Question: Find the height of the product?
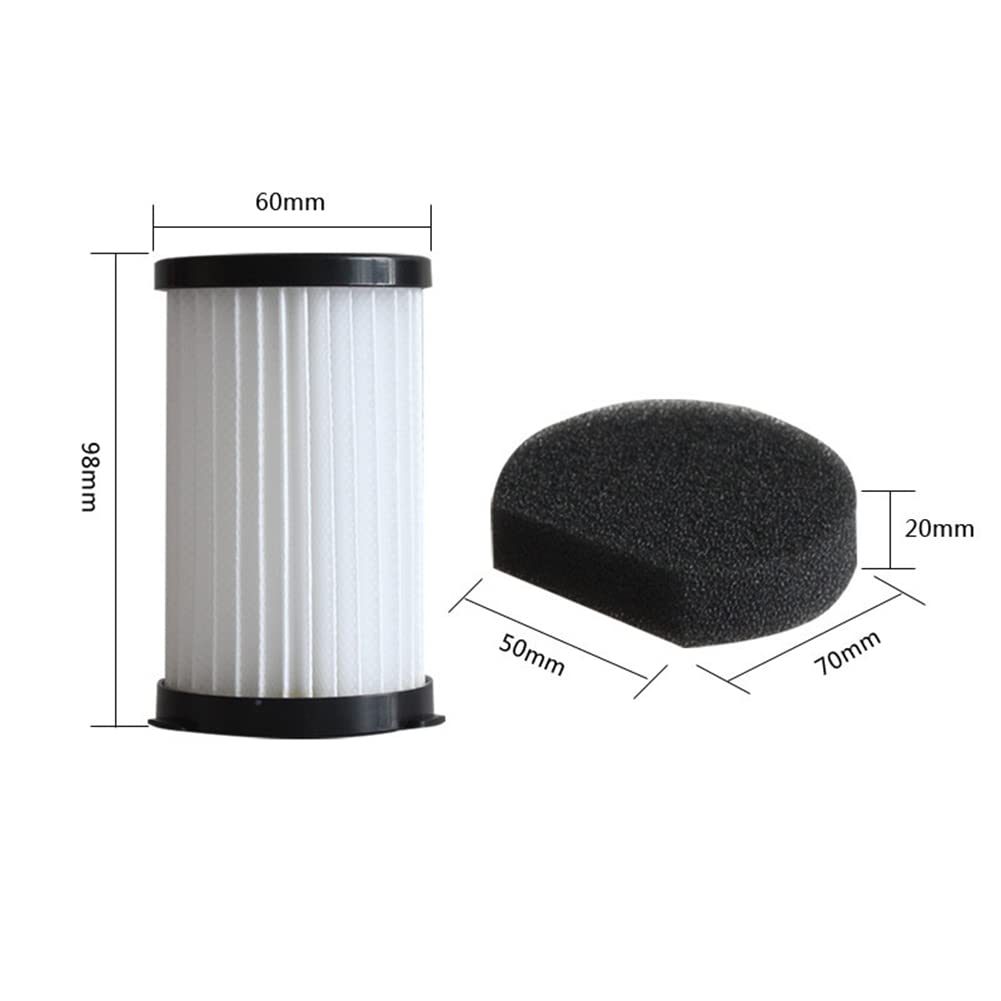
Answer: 98.0 millimetre